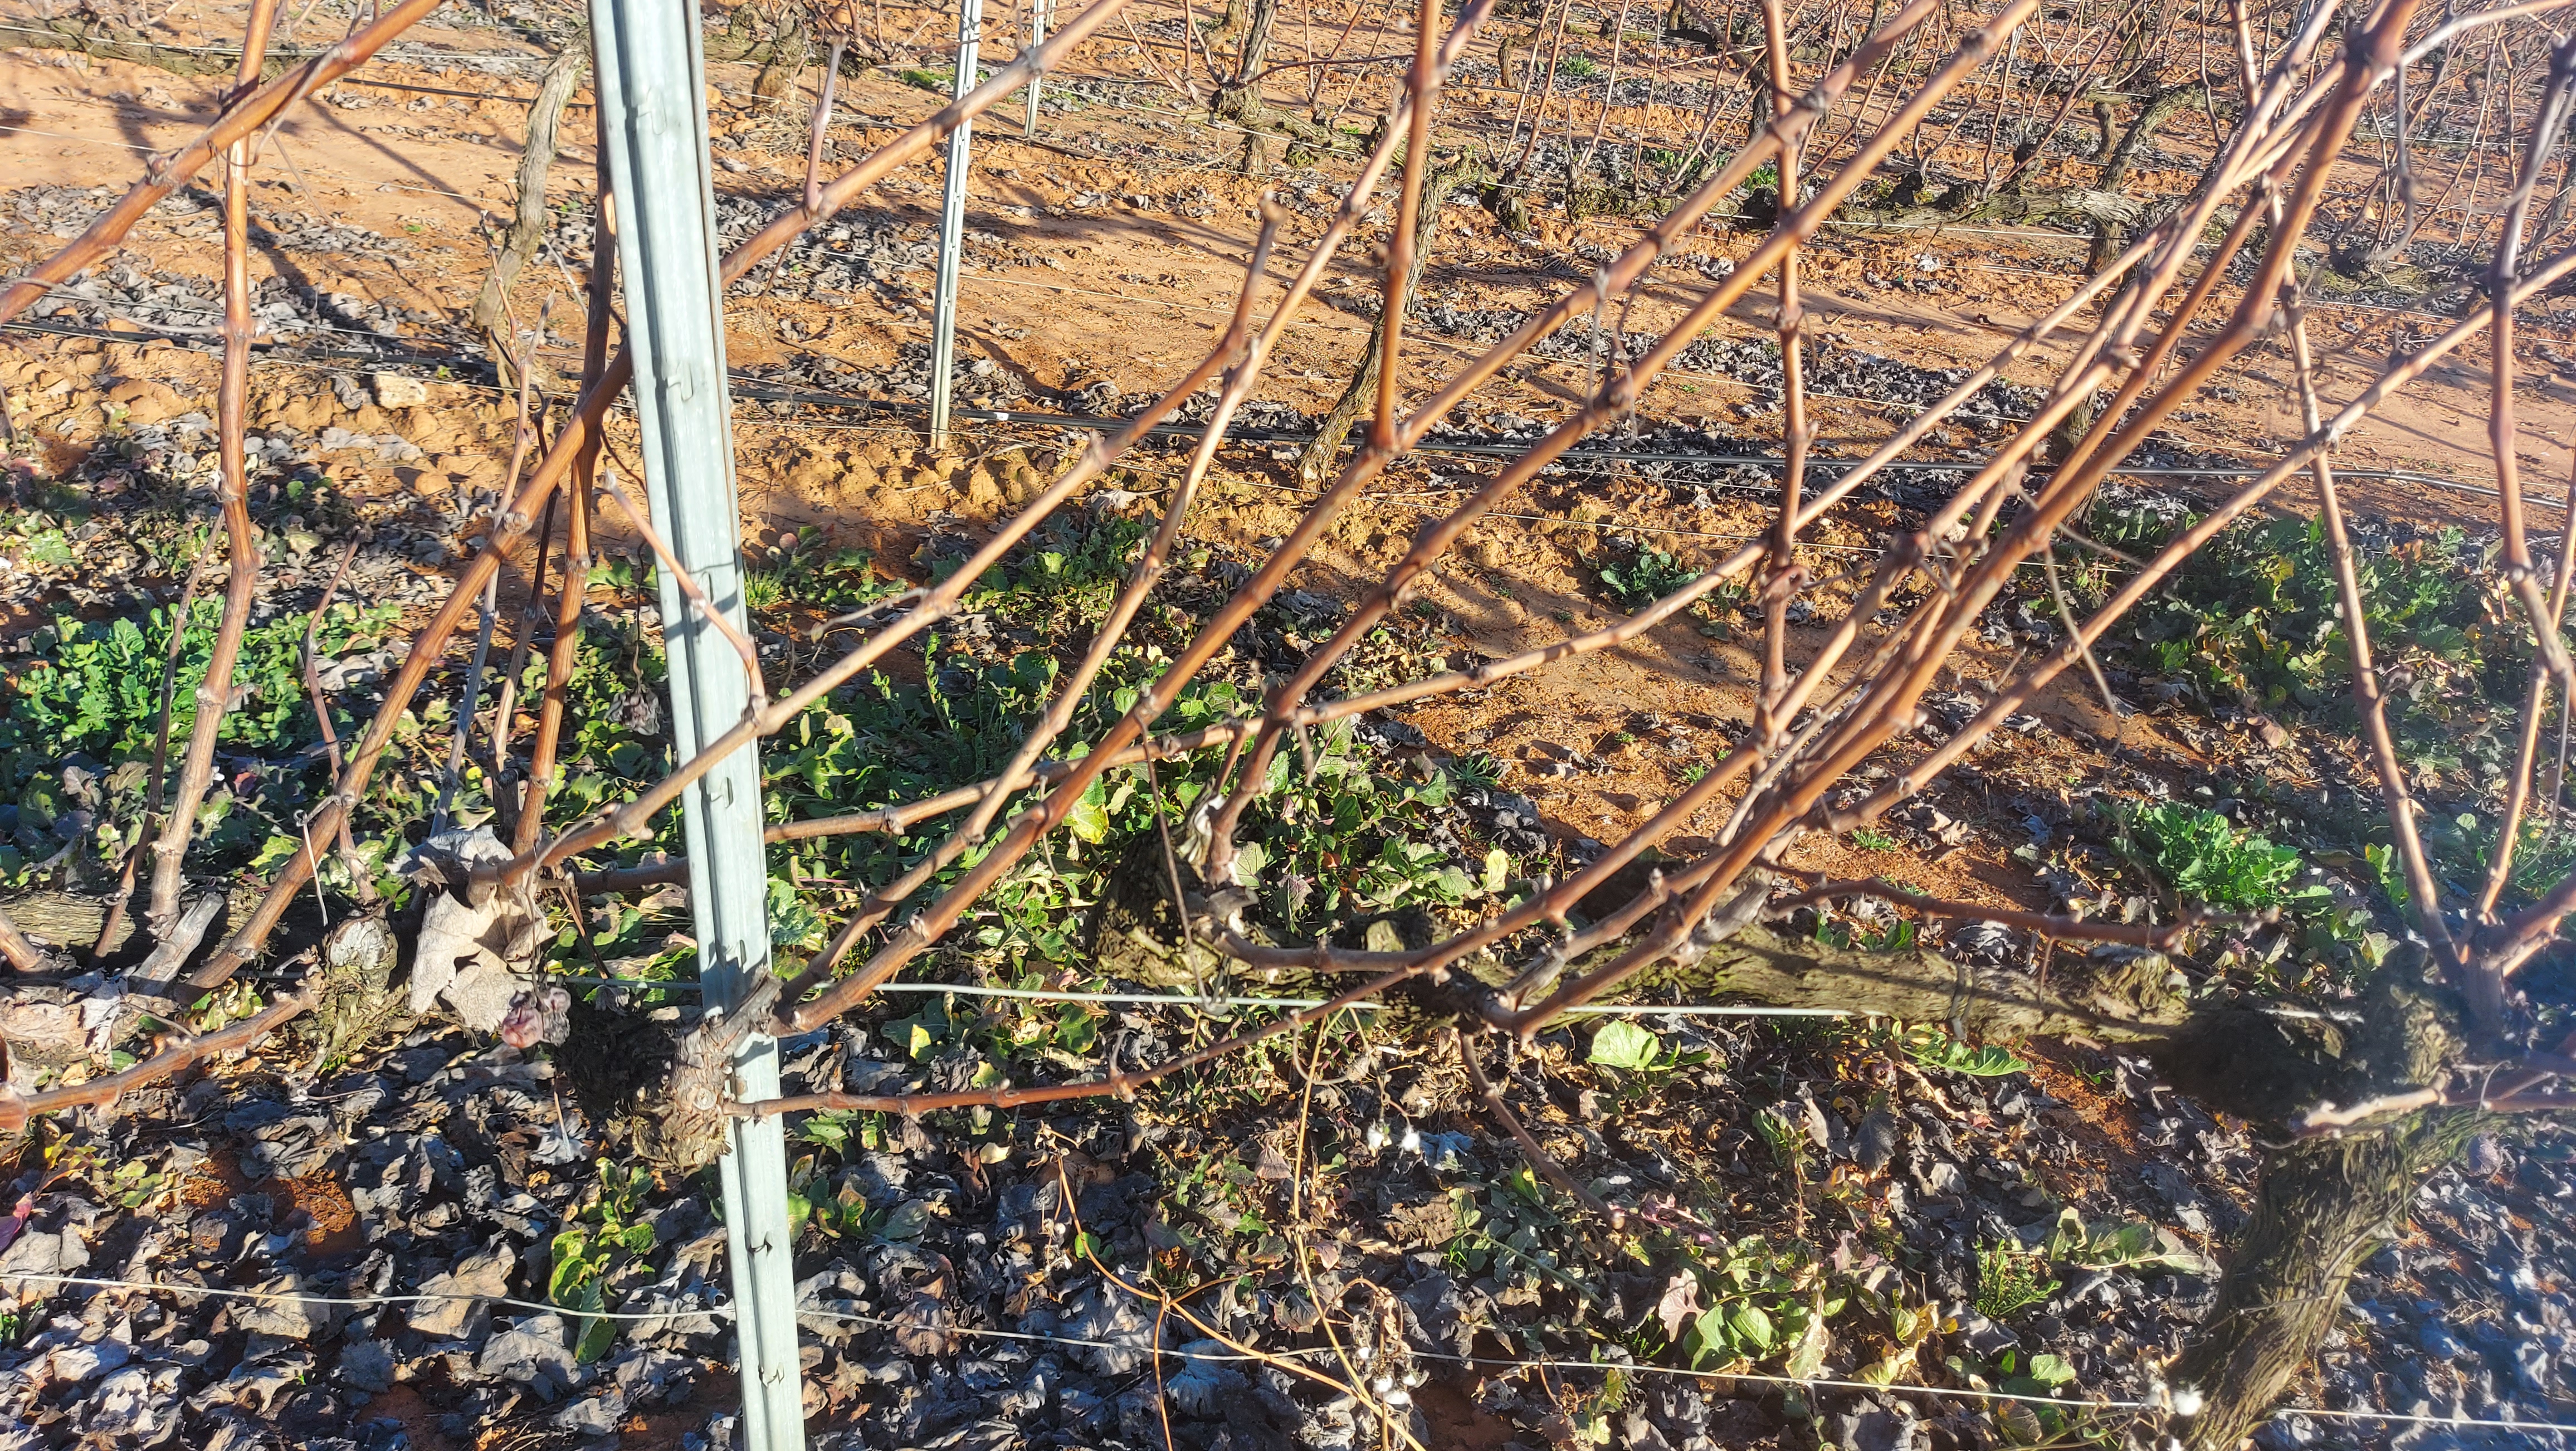
Unpruned shoots: 25
Pruned shoots: 0
Trunks: 2